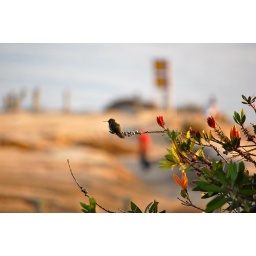
A humming bird perched on a plant at Torrey Pines Glider Port in La Jolla, California.